The Loves of the Gods

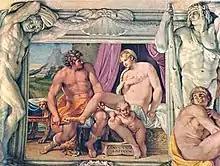
"Venus and Anchises", showing fictive (painted) sculptural elements surrounding the scene.

In addition to the putti shown at the four corners, "The Loves of the Gods" are depicted on the vault in thirteen narrative scenes. Complementing them, there are twelve medallions painted to appear as bronze reliefs. These medallions portray additional stories of love, abduction, and tragedy. The scenes are arranged as follows: